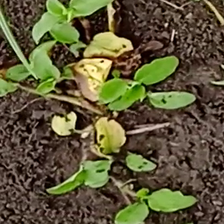
Weed species: Kena_(Commplina_benghalensio)